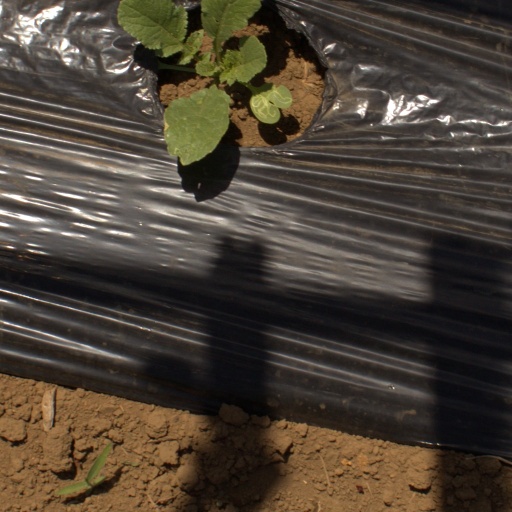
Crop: Jerusalem artichoke